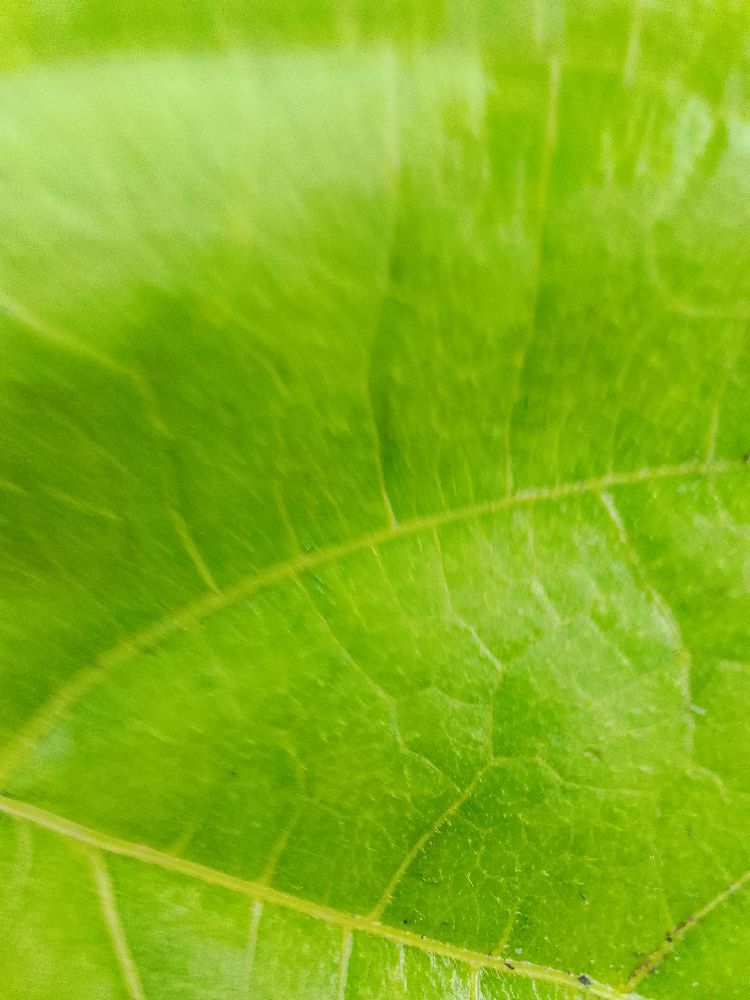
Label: healthy